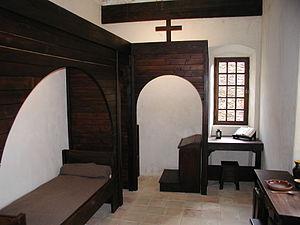
La chartreuse de la Verne est un ancien établissement de chartreux, fondé en 1170, situé sur la commune de Collobrières, au cœur du massif des Maures, à la limite des diocèses de Fréjus et Toulon dans le département du Var, en région Provence-Alpes-Côte d'Azur.